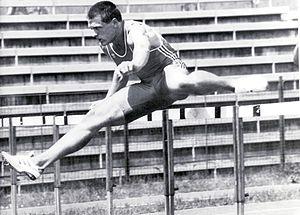
Aleš Höffer est un athlète tchèque, spécialiste du 110 mètres haies.